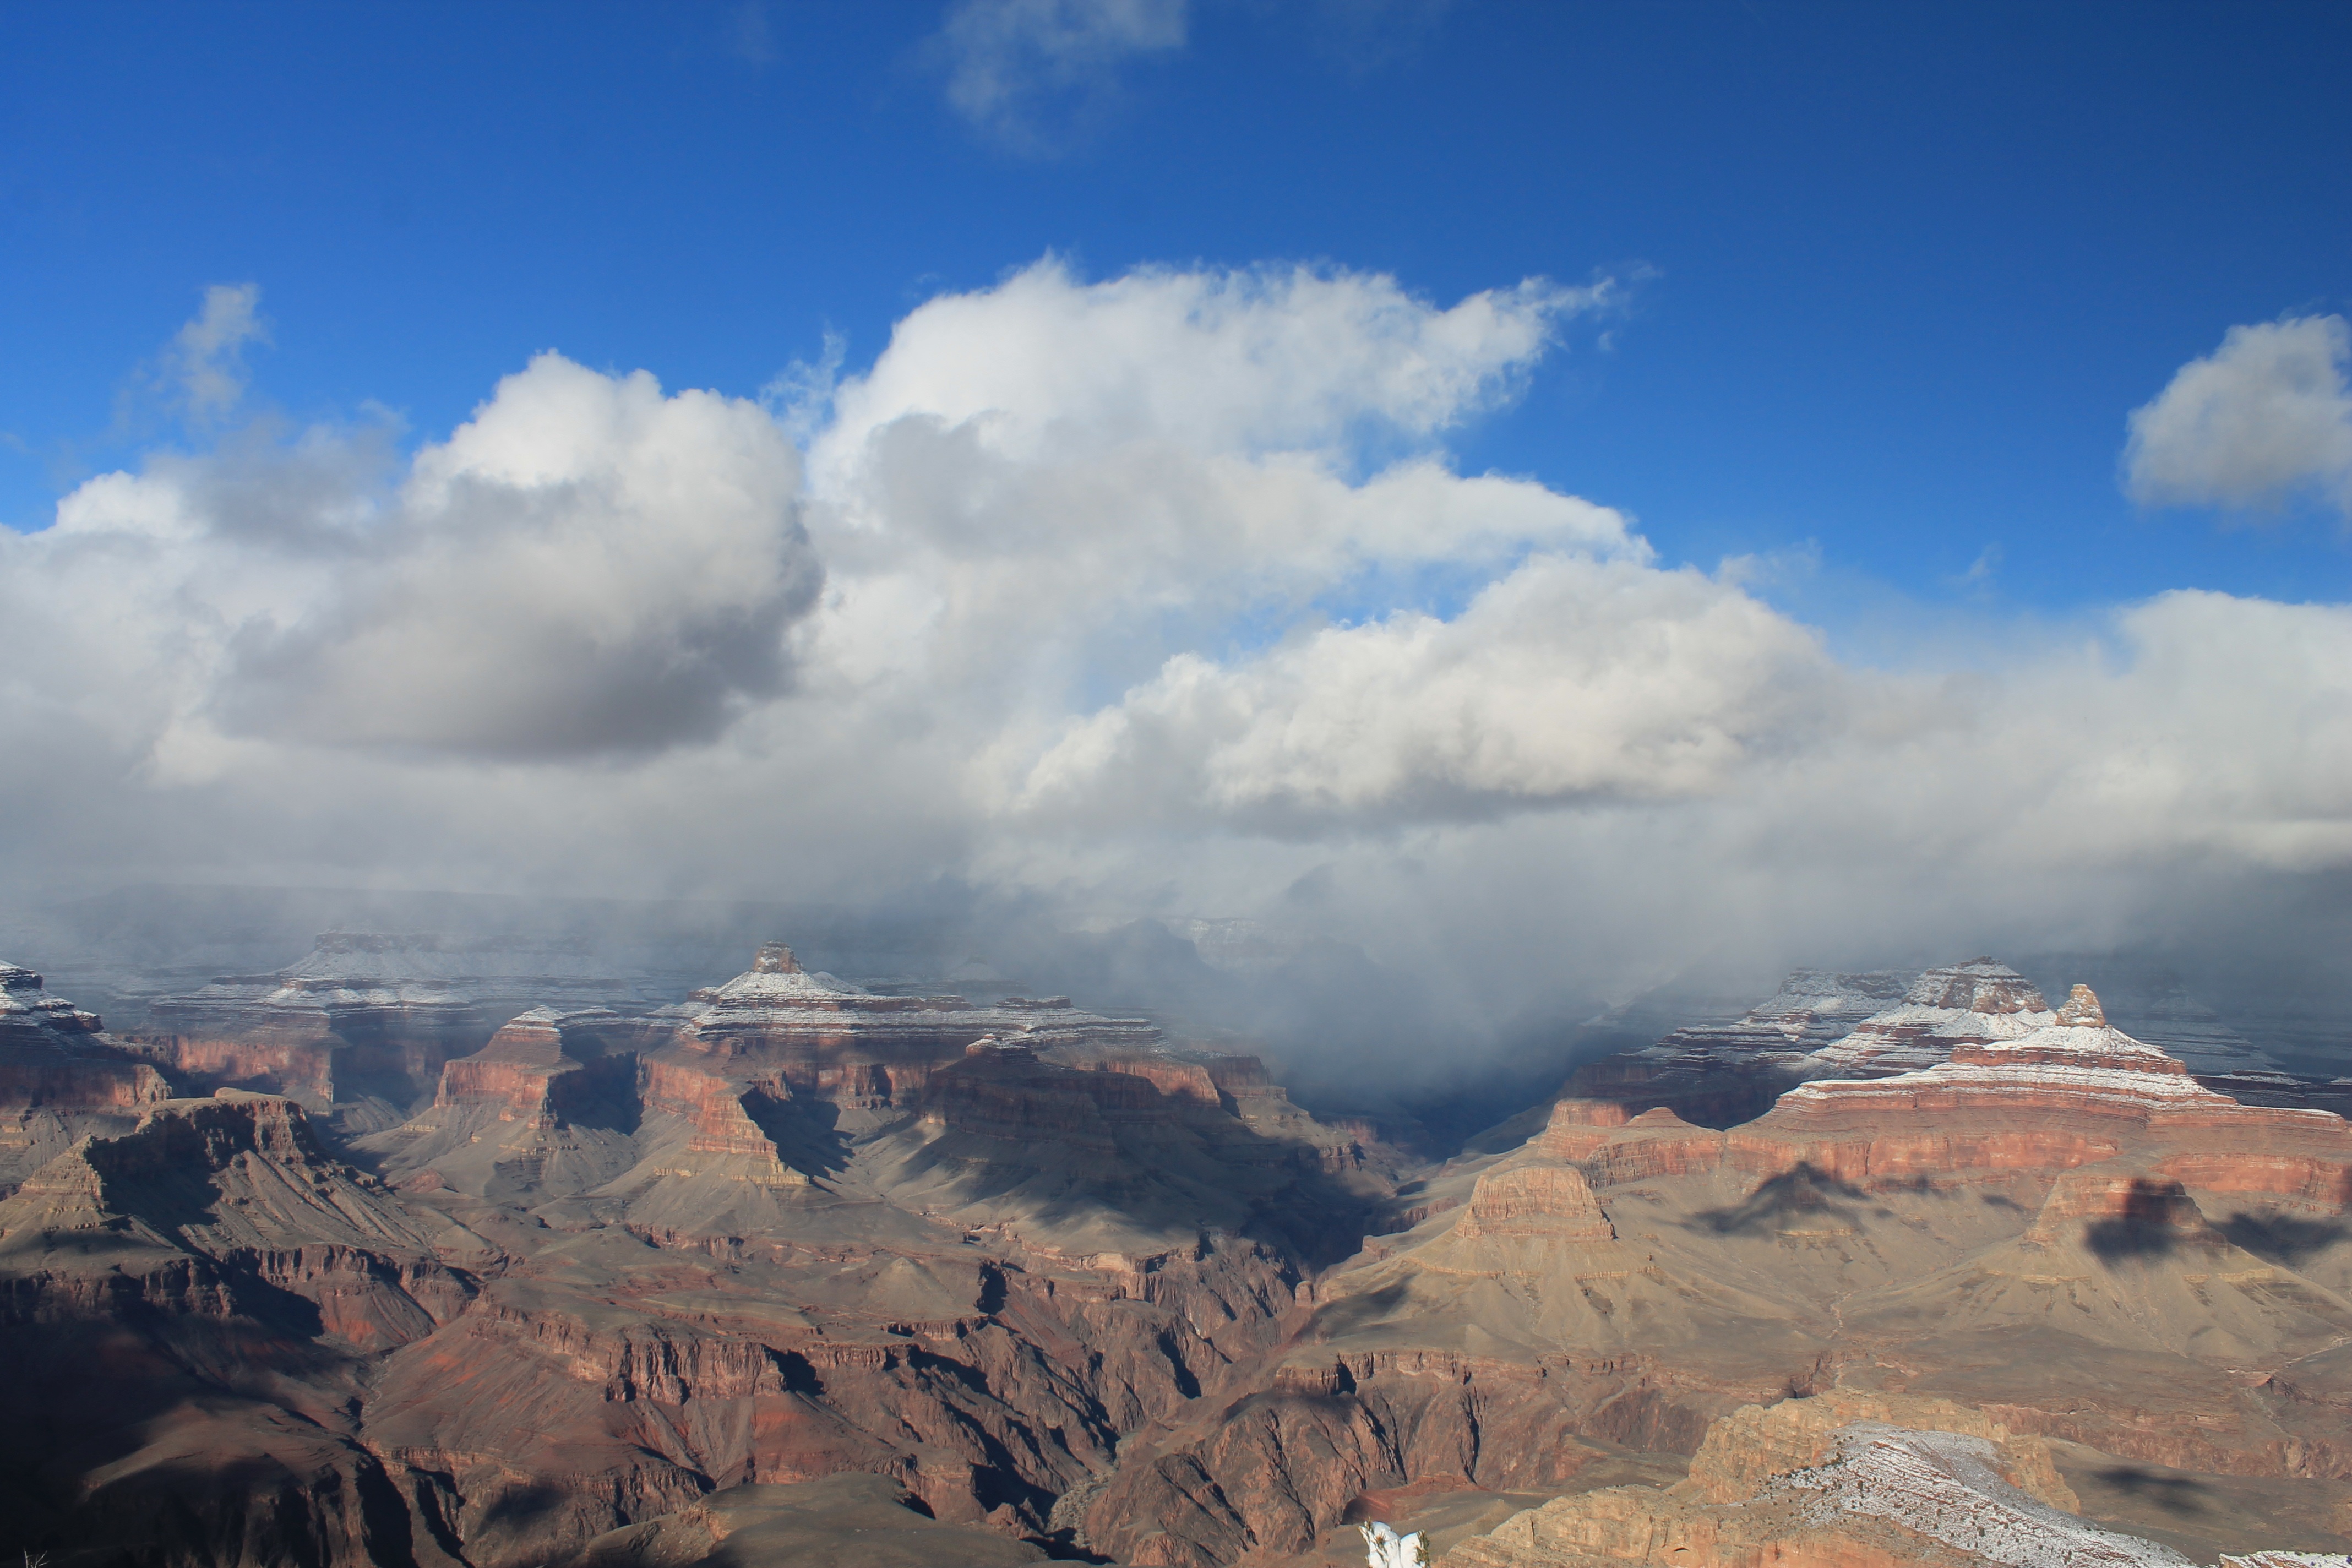
landscape, nature, forest, grass, wilderness, mountain, snow, winter, cloud, sky, hill, lake, frost, wall, valley, mountain range, vacation, travel, scenic, natural, park, landmark, frozen, rocky, rugged, canyon, grand canyon, arizona, rocks, outdoors, south, national, clouds, grand, alps, cliffs, rim, marble, plateau, southwest, stunning, landform, geographical feature, mountainous landforms